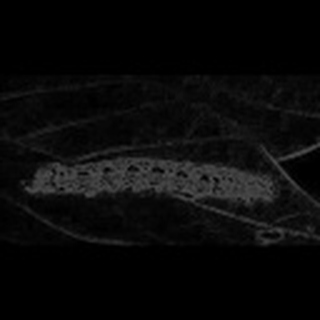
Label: cotton_army_worm